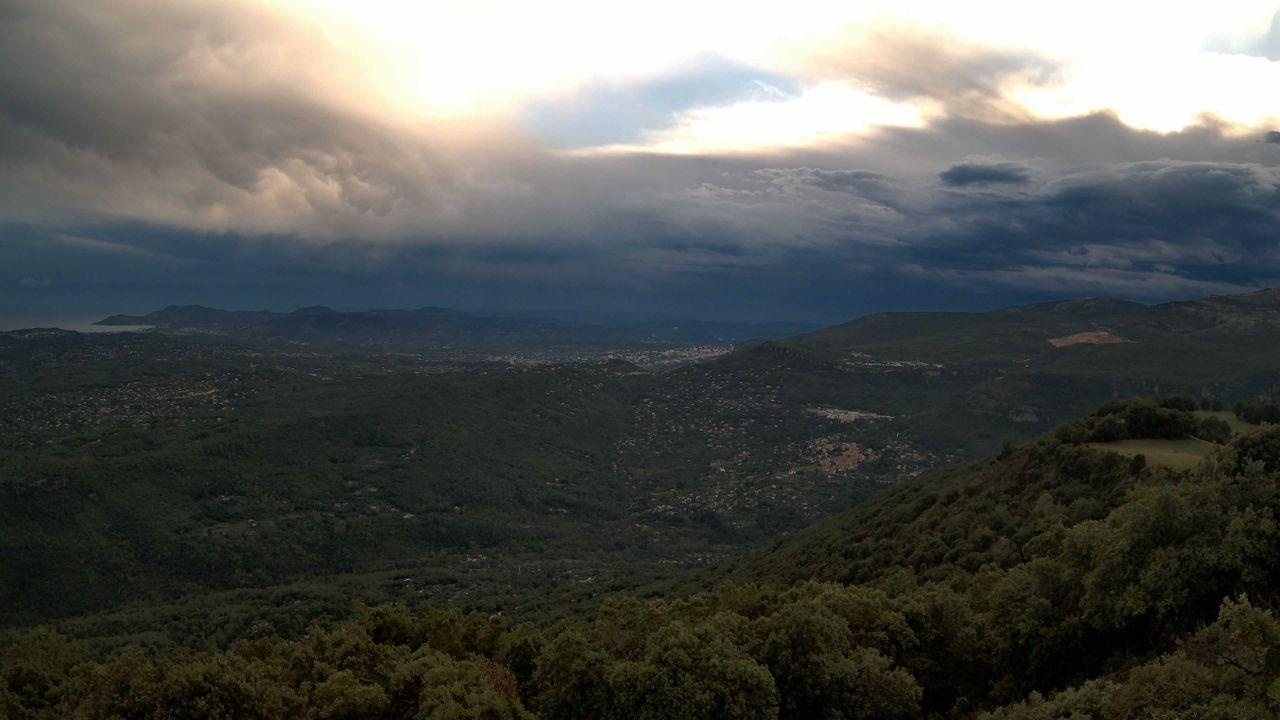
Fire: no
Smoke: no